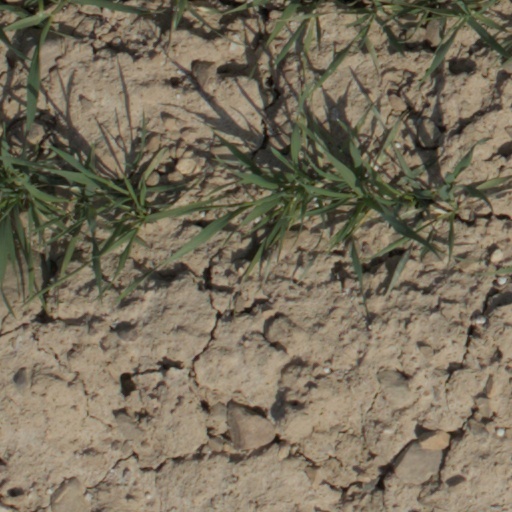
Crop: wheat